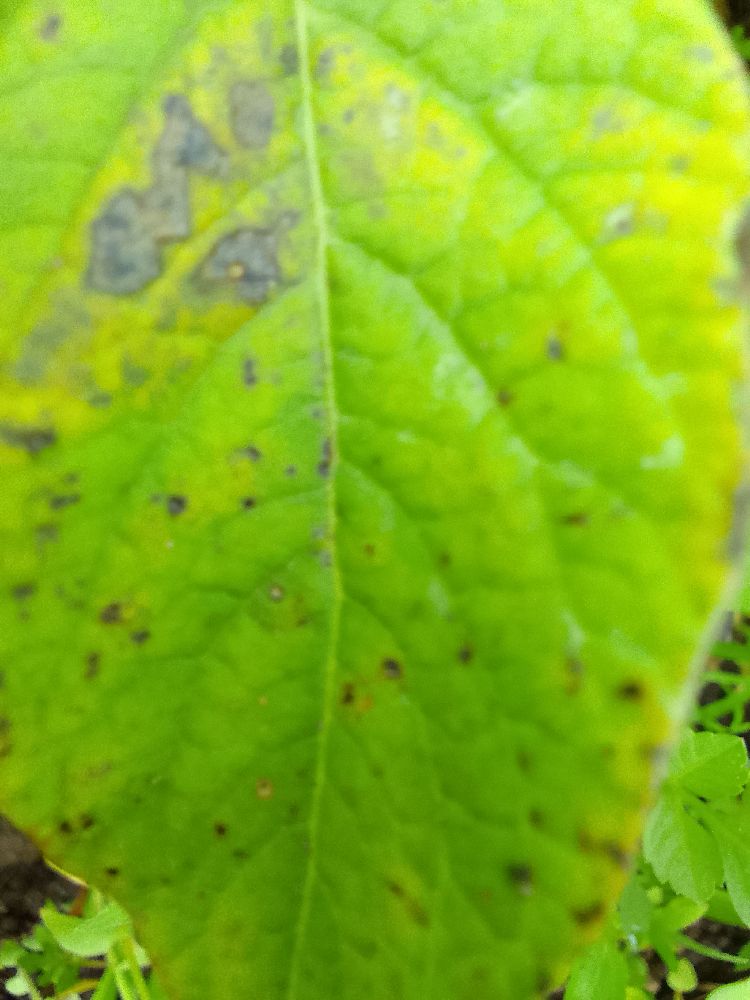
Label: Early blight